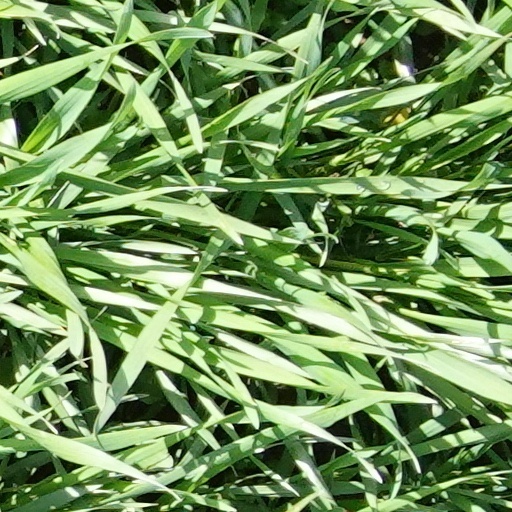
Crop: wheat